Chibok schoolgirls kidnapping

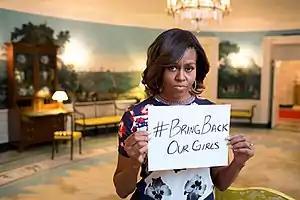
A picture of former First Lady of the United States promoting #BringBackOurGirls

One of the kidnapped girls, Rakiya Abubakar, was reported on 5 January to have been found by the Nigerian Army along with a 6-month-old baby while they were interrogating suspects detained in army raids on the Sambisa forest. Her identity was later confirmed by Bring Back Our Girls group.